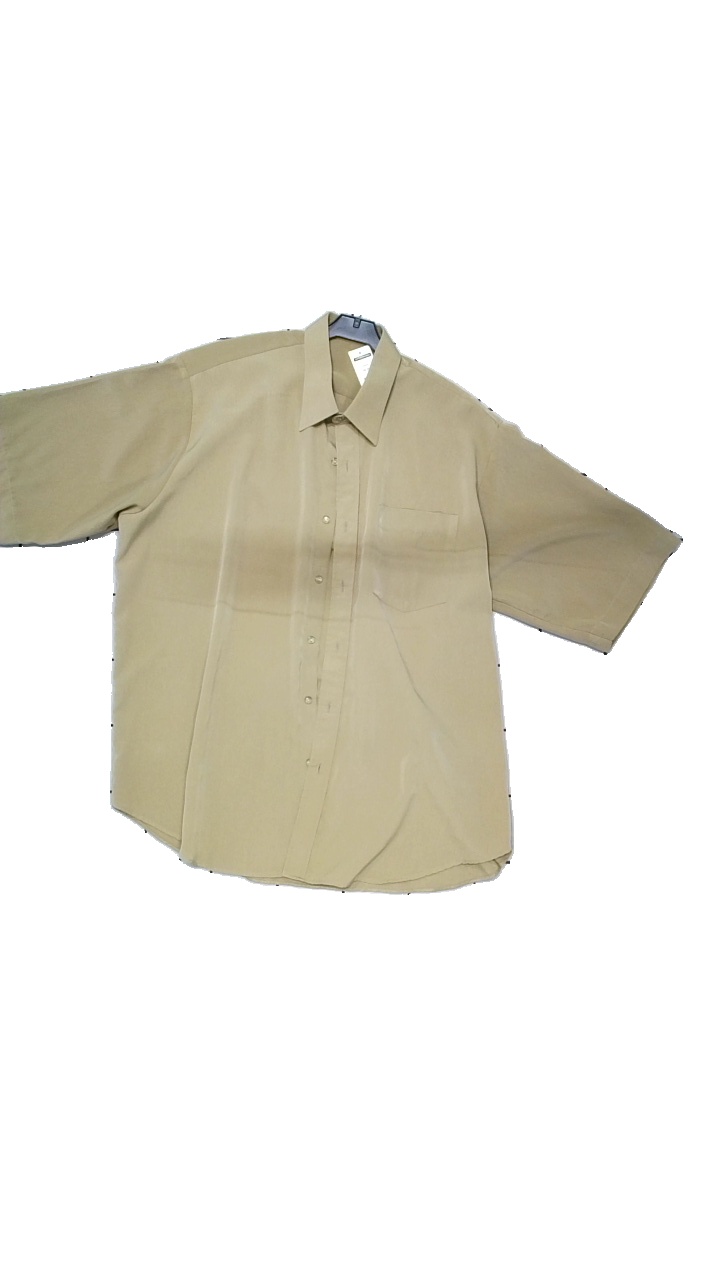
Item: Shirt (Men)
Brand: Missing
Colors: Brown, Beige
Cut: Regular
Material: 100% polyester
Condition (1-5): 5
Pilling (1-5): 4
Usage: Reuse
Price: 50-100